Hendrick Motorsports in the NASCAR Cup Series

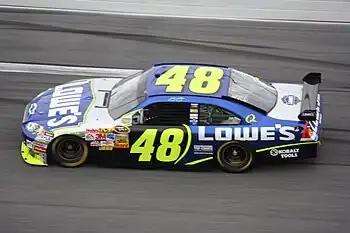
Jimmie Johnson's No. 48 Lowe's Chevrolet in 2008

Johnson led the Cup Series in points for much of the 2004 season, and entered the first Chase for the Nextel Cup second behind Gordon. Johnson won four races during the Chase, but finished in second, just eight points behind Kurt Busch. Johnson again led the Cup Series in points for much of the 2005 season, but lost the points lead after a hard crash at the Brickyard 400, and finished the season fifth in points. Johnson scored his first Daytona 500 victory in 2006, despite crew chief Chad Knaus serving a four-race suspension for rules infractions. Johnson also won the All-Star Challenge, Brickyard 400, and his first Nextel Cup championship in 2006. Johnson won the championship again in 2007, winning 10 races, the most by a driver in a single season since Gordon won 13 in 1998. Hendrick Motorsports won 18 of 36 races in 2007, including four in a row during the Chase.